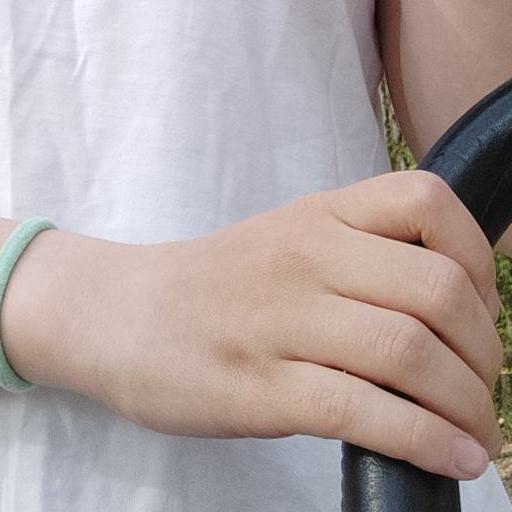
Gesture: no_gesture